Ingrid St-Pierre

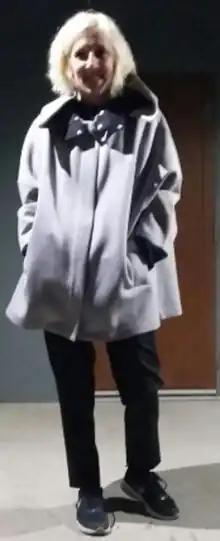
St-Pierre in 2016

Ingrid St-Pierre (born in 1985) is a French Canadian singer-songwriter from Quebec.